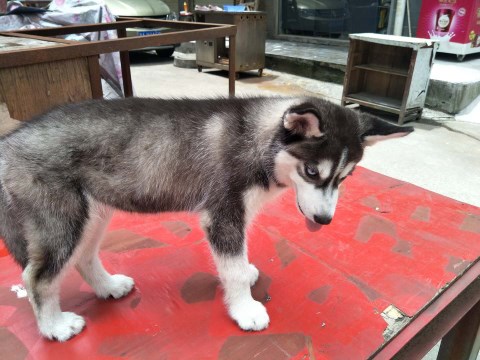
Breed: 1160-n000003-Siberian_husky